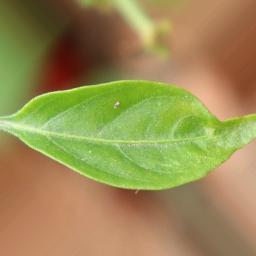
Label: healthy